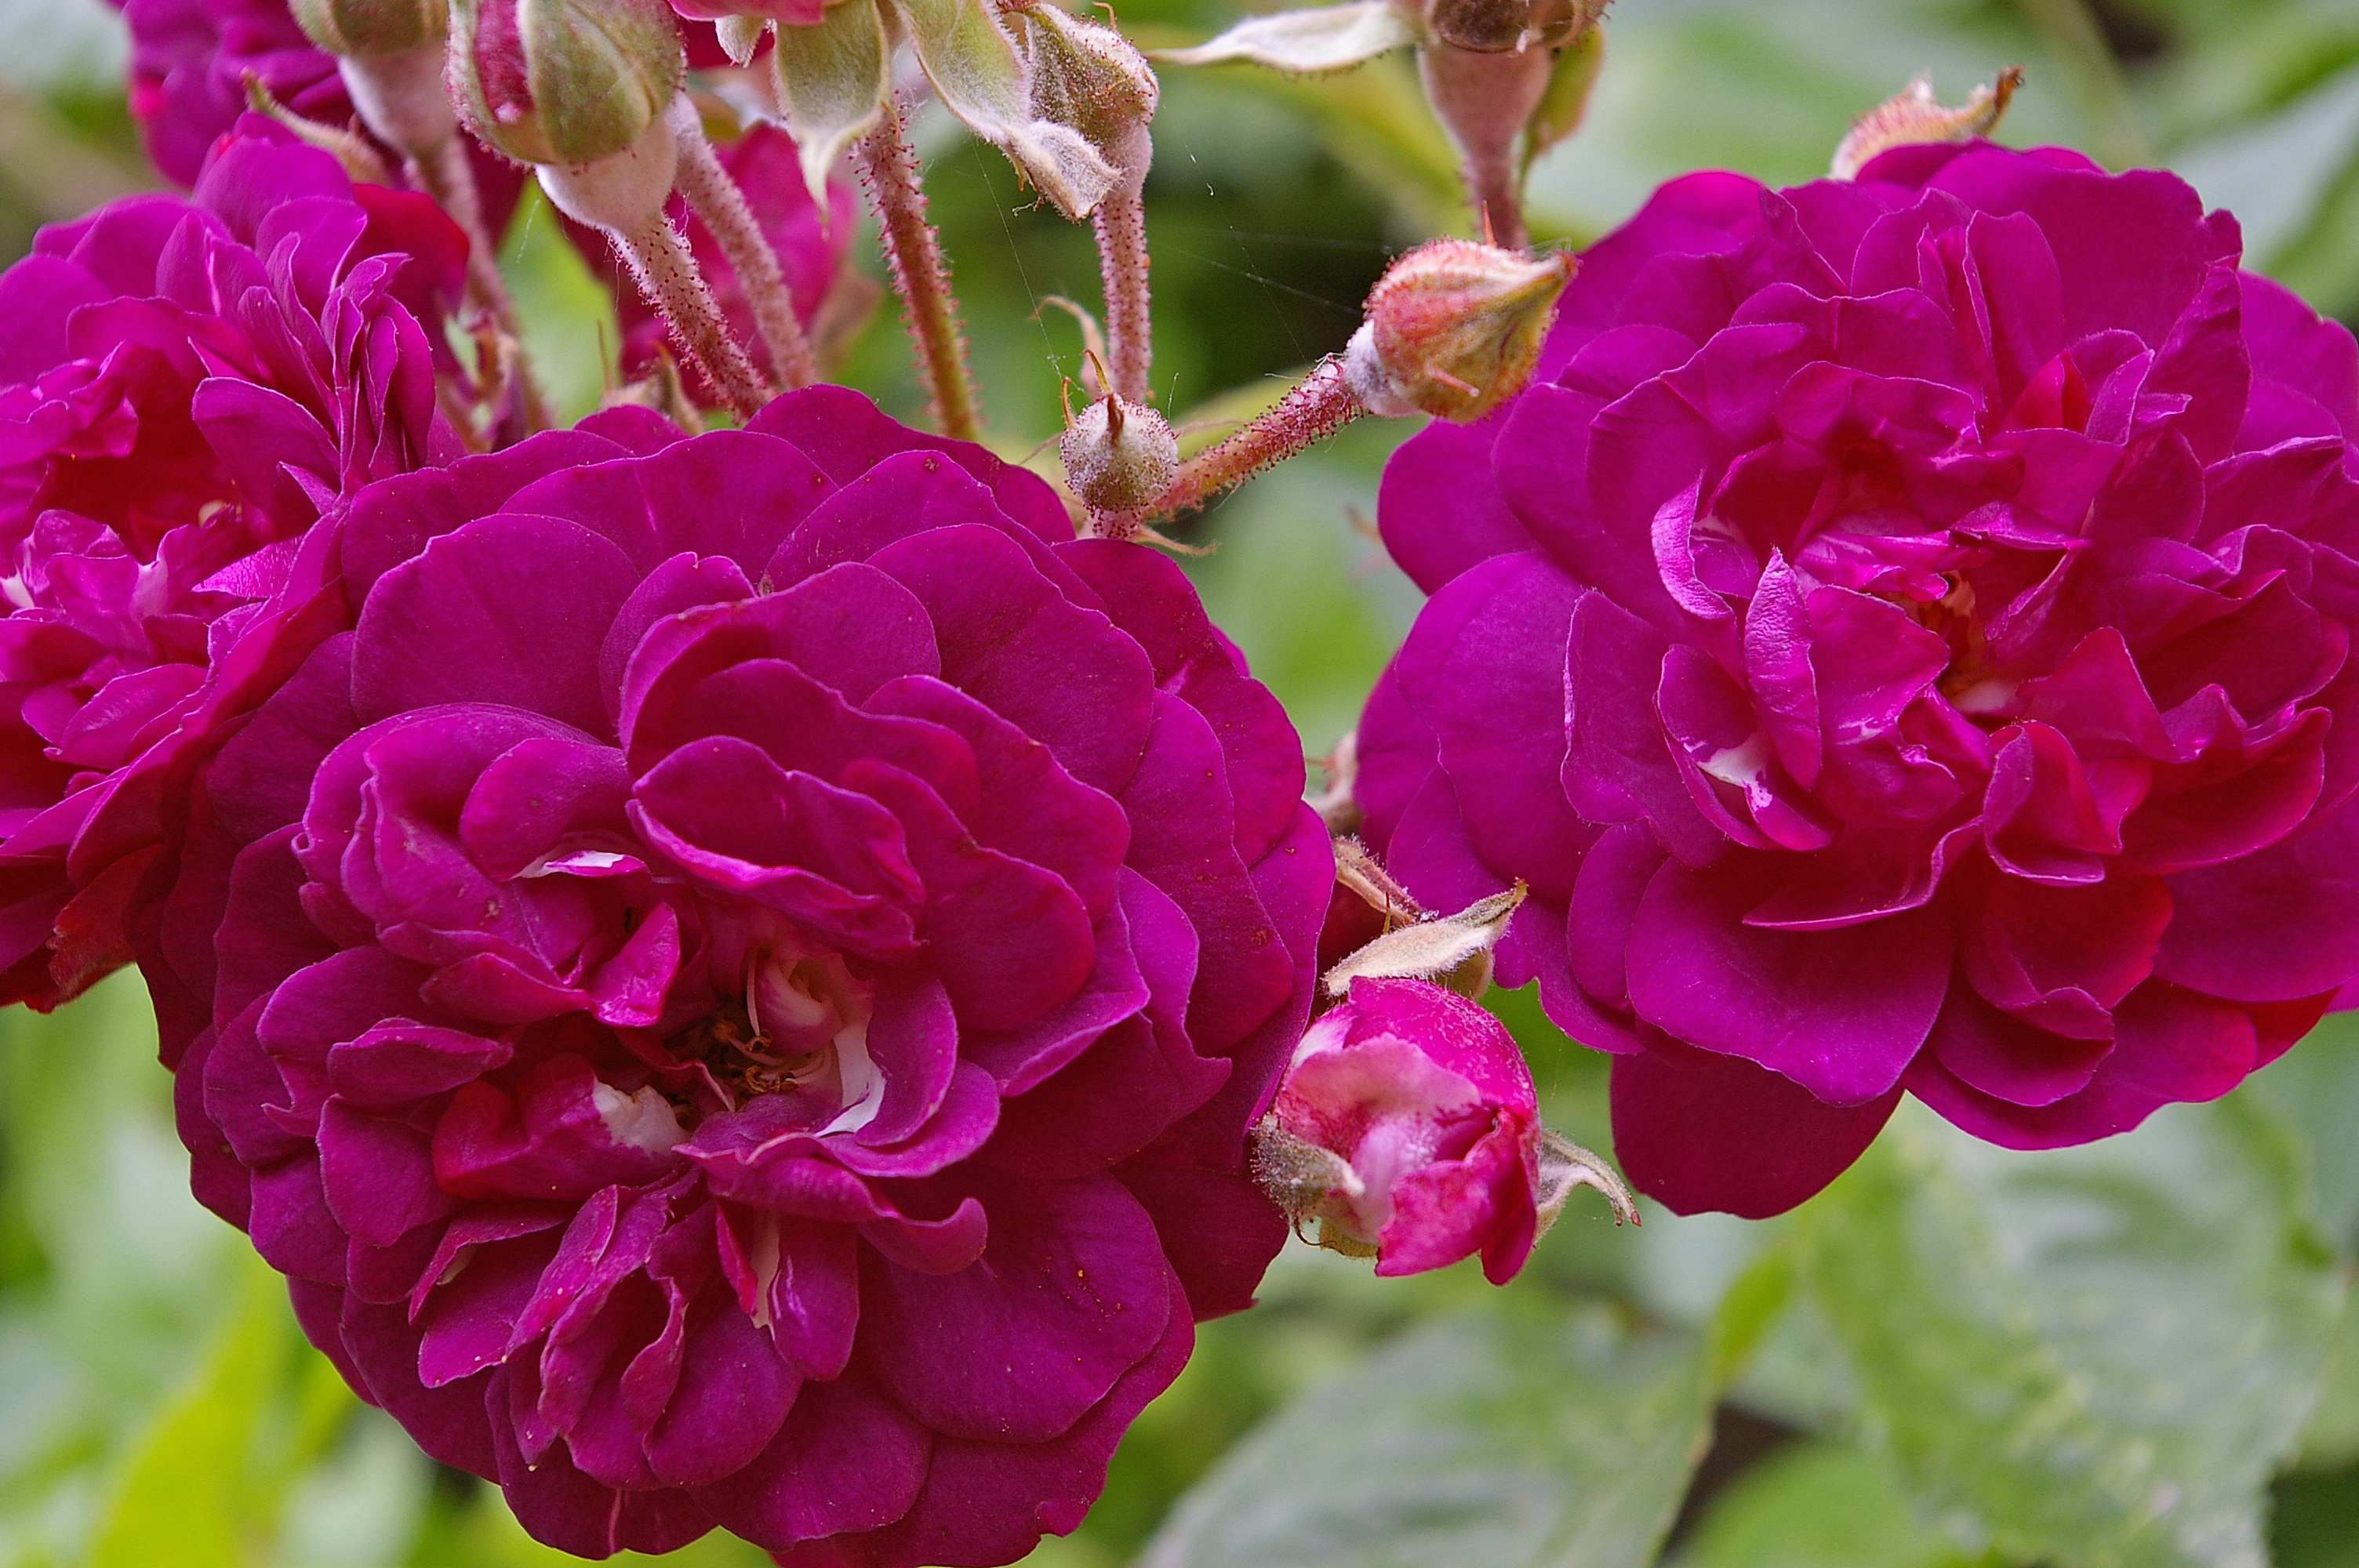
blossom, plant, flower, petal, rose, colorful, garden, pink, flora, flowers, flower bed, farbenpracht, petals, bright, beautiful, floribunda, bed of roses, bl tenmeer, flowering plant, garden roses, rose family, blue violet, blue magenta, ramplerrose, annual plant, land plant, rosa centifolia, rose order